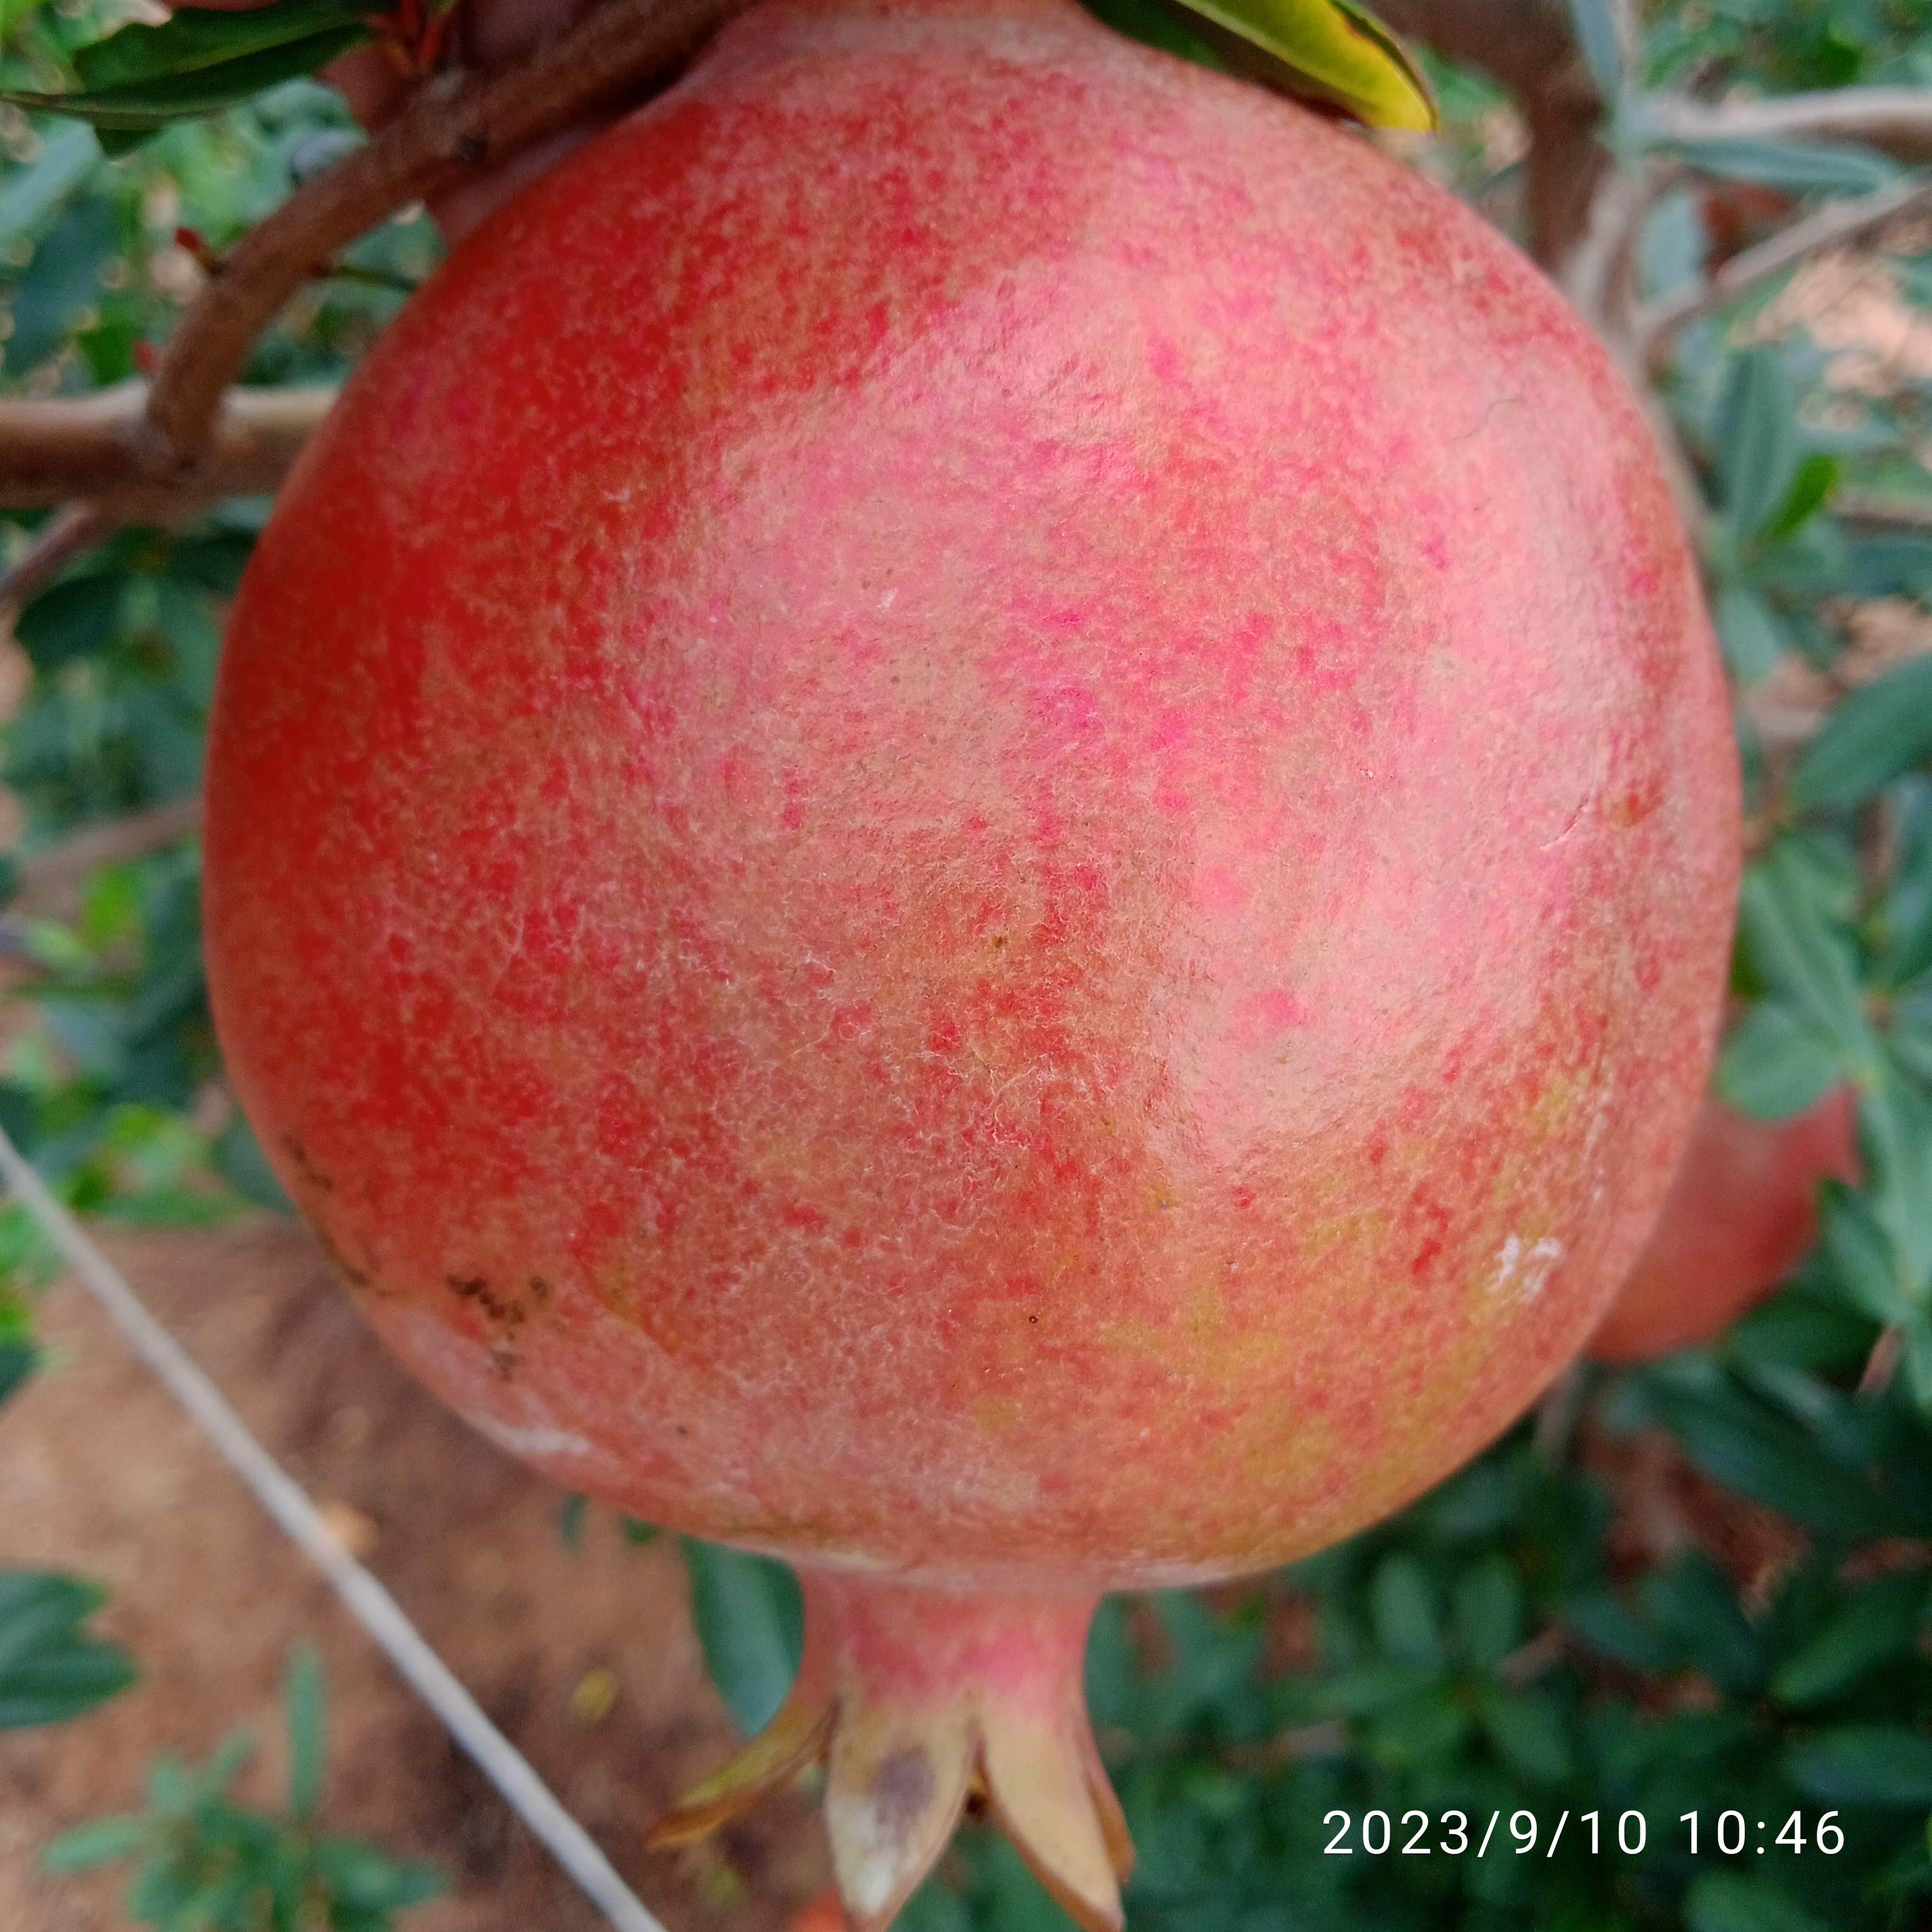
Label: Healthy